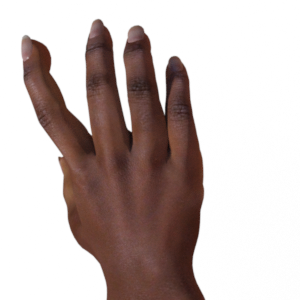
Label: paper